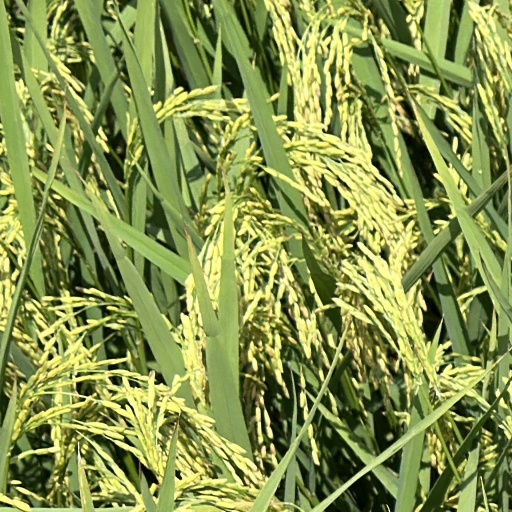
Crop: rice